Solar inverter

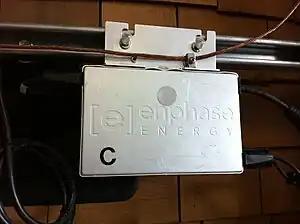
An Enphase Energy solar micro-inverter in the process of being installed. The ground wire is attached to the lug and the panel's DC connections are attached to the cables on the lower right. The AC parallel trunk cable runs at the top (just visible).

Solar micro-inverter is an inverter designed to operate with a single PV module. The micro-inverter converts the direct current output from each panel into alternating current. Its design allows parallel connection of multiple, independent units in a modular way.